Cheasty Boulevard South

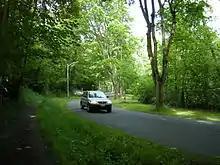

Cheasty Boulevard South is a route along the eastern edge of Seattle, Washington's Beacon Hill neighborhood. It was declared a City of Seattle landmark on January 15, 2003. Designed in 1903 as part of Seattle's Olmsted parks system, the property was acquired in 1910. Originally named Jefferson Boulevard (after Jefferson Park), it was renamed in 1914 after E.C. Cheasty of the Parks Board, a former commissioner of the Seattle Police Department and the Alaska–Yukon–Pacific Exposition.